Châteaubriant

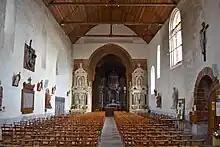
Inside Saint-Jean-de-Béré church.

The château de Châteaubriant is an important testimony to French medieval and Renaissance architecture. It combines an upper and a lower bailey encircled by walls and towers mostly dating from the 13th century. In the upper bailey are located the 12th century chapel and the 14th century keep and two halls. These halls and keep, where the lord was living, are built on the location of the older motte-and-bailey castle. The Renaissance palace, made of three wings and a long gallery, is built in the lower ward.